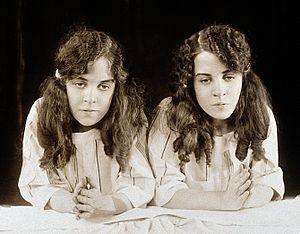
Sœurs de sang est un thriller américain écrit et réalisé par Brian De Palma, sorti en 1973.